Willms Buhse

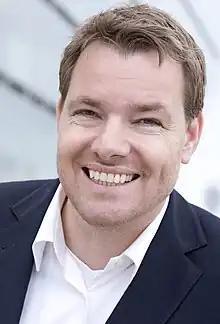

Willms Buhse (born 3 November 1970 in Langenhagen, Germany) is a German entrepreneur, author, speaker and consultant based in Hamburg. His work focuses on AI leadership, digital leadership and digital transformation, covering also the people-centric aspects of change management and organizational transformation using multiple agile methods like objectives and key results (OKRs). In 2006 and 2007 Buhse was named one of the "Top 50 Most influential People in Mobile Entertainment".